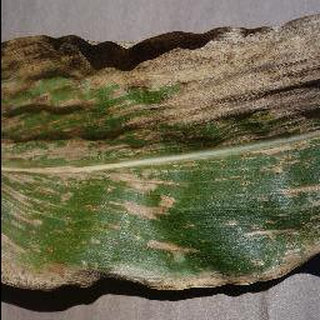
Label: corn_cercospora_leaf_spot